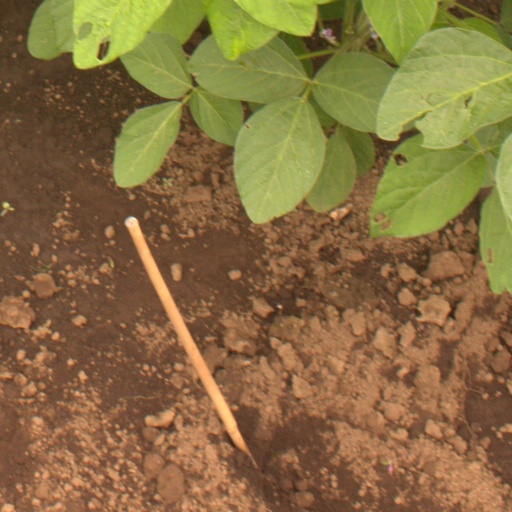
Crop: soybean